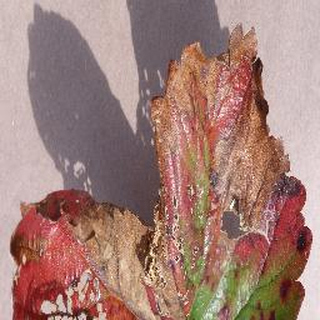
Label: strawberry_leaf_scorch